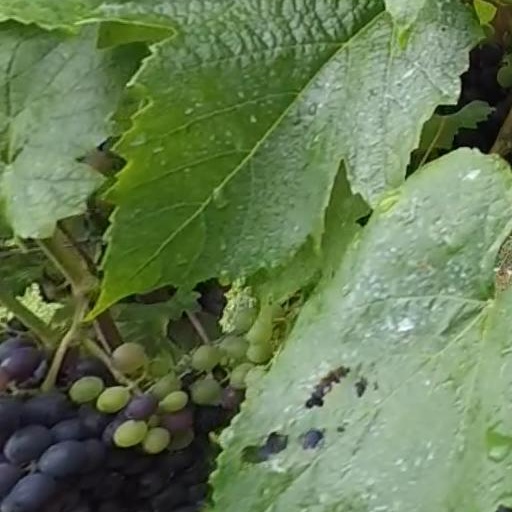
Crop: grape